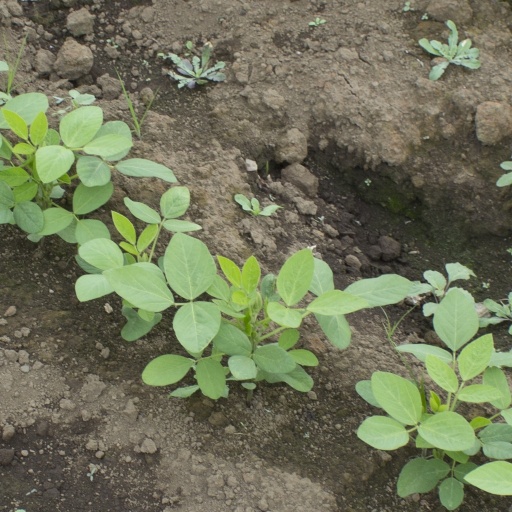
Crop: soybean